Luljeta Lleshanaku

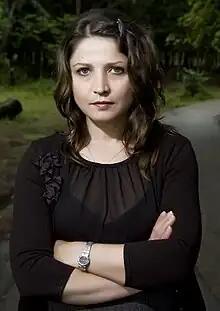

Luljeta Lleshanaku (born 1968, in Elbasan, Albania) is an Albanian poet who is the recipient of the 2009 Crystal Vilenica award for European poets. She was educated in literature at the University of Tirana and was editor-in-chief of the weekly magazine "Zëri i rinisë" ("The Voice of Youth"). She then worked for the literary newspaper "Drita" ("Light"). In 1996, she received the best book of the year award from the Eurorilindja Publishing House. In 1999, she took part in the International Writers Program at the University of Iowa. She is the author of four poetry collections, one volume of which has been translated into English: "Fresco", available from New Directions. The writer, critic and editor Peter Constantine, in his introduction to "Fresco", sums up her style in this way: